Mariano Rumor

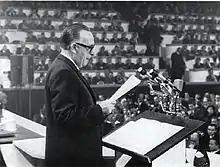
Rumor during the 1967 DC congress

In January 1964, Rumor was elected the DC secretary, holding the office until January 1969 and leading the party in a complex phase of government cooperation with the socialists. In the five years leading the DC, Rumor tried to reassure the moderate electorate, in an attempt to recover the consensus lost in the previous elections.